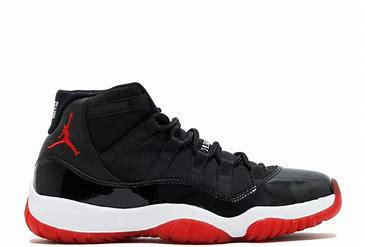
Brand: Jordan
Model: 11 Retro